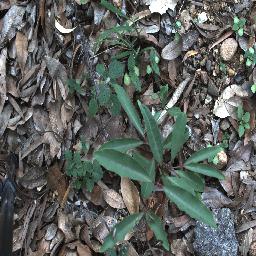
Label: rubber_vine